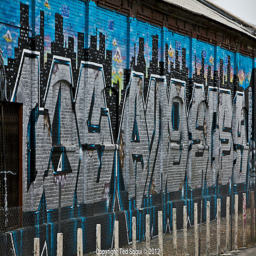
neighborhood displays some of the world 's best graffiti art .